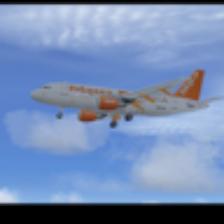
Label: NonHuman